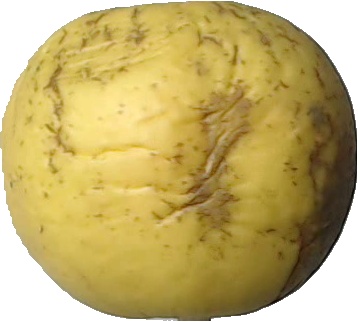
Label: apple_golden_1